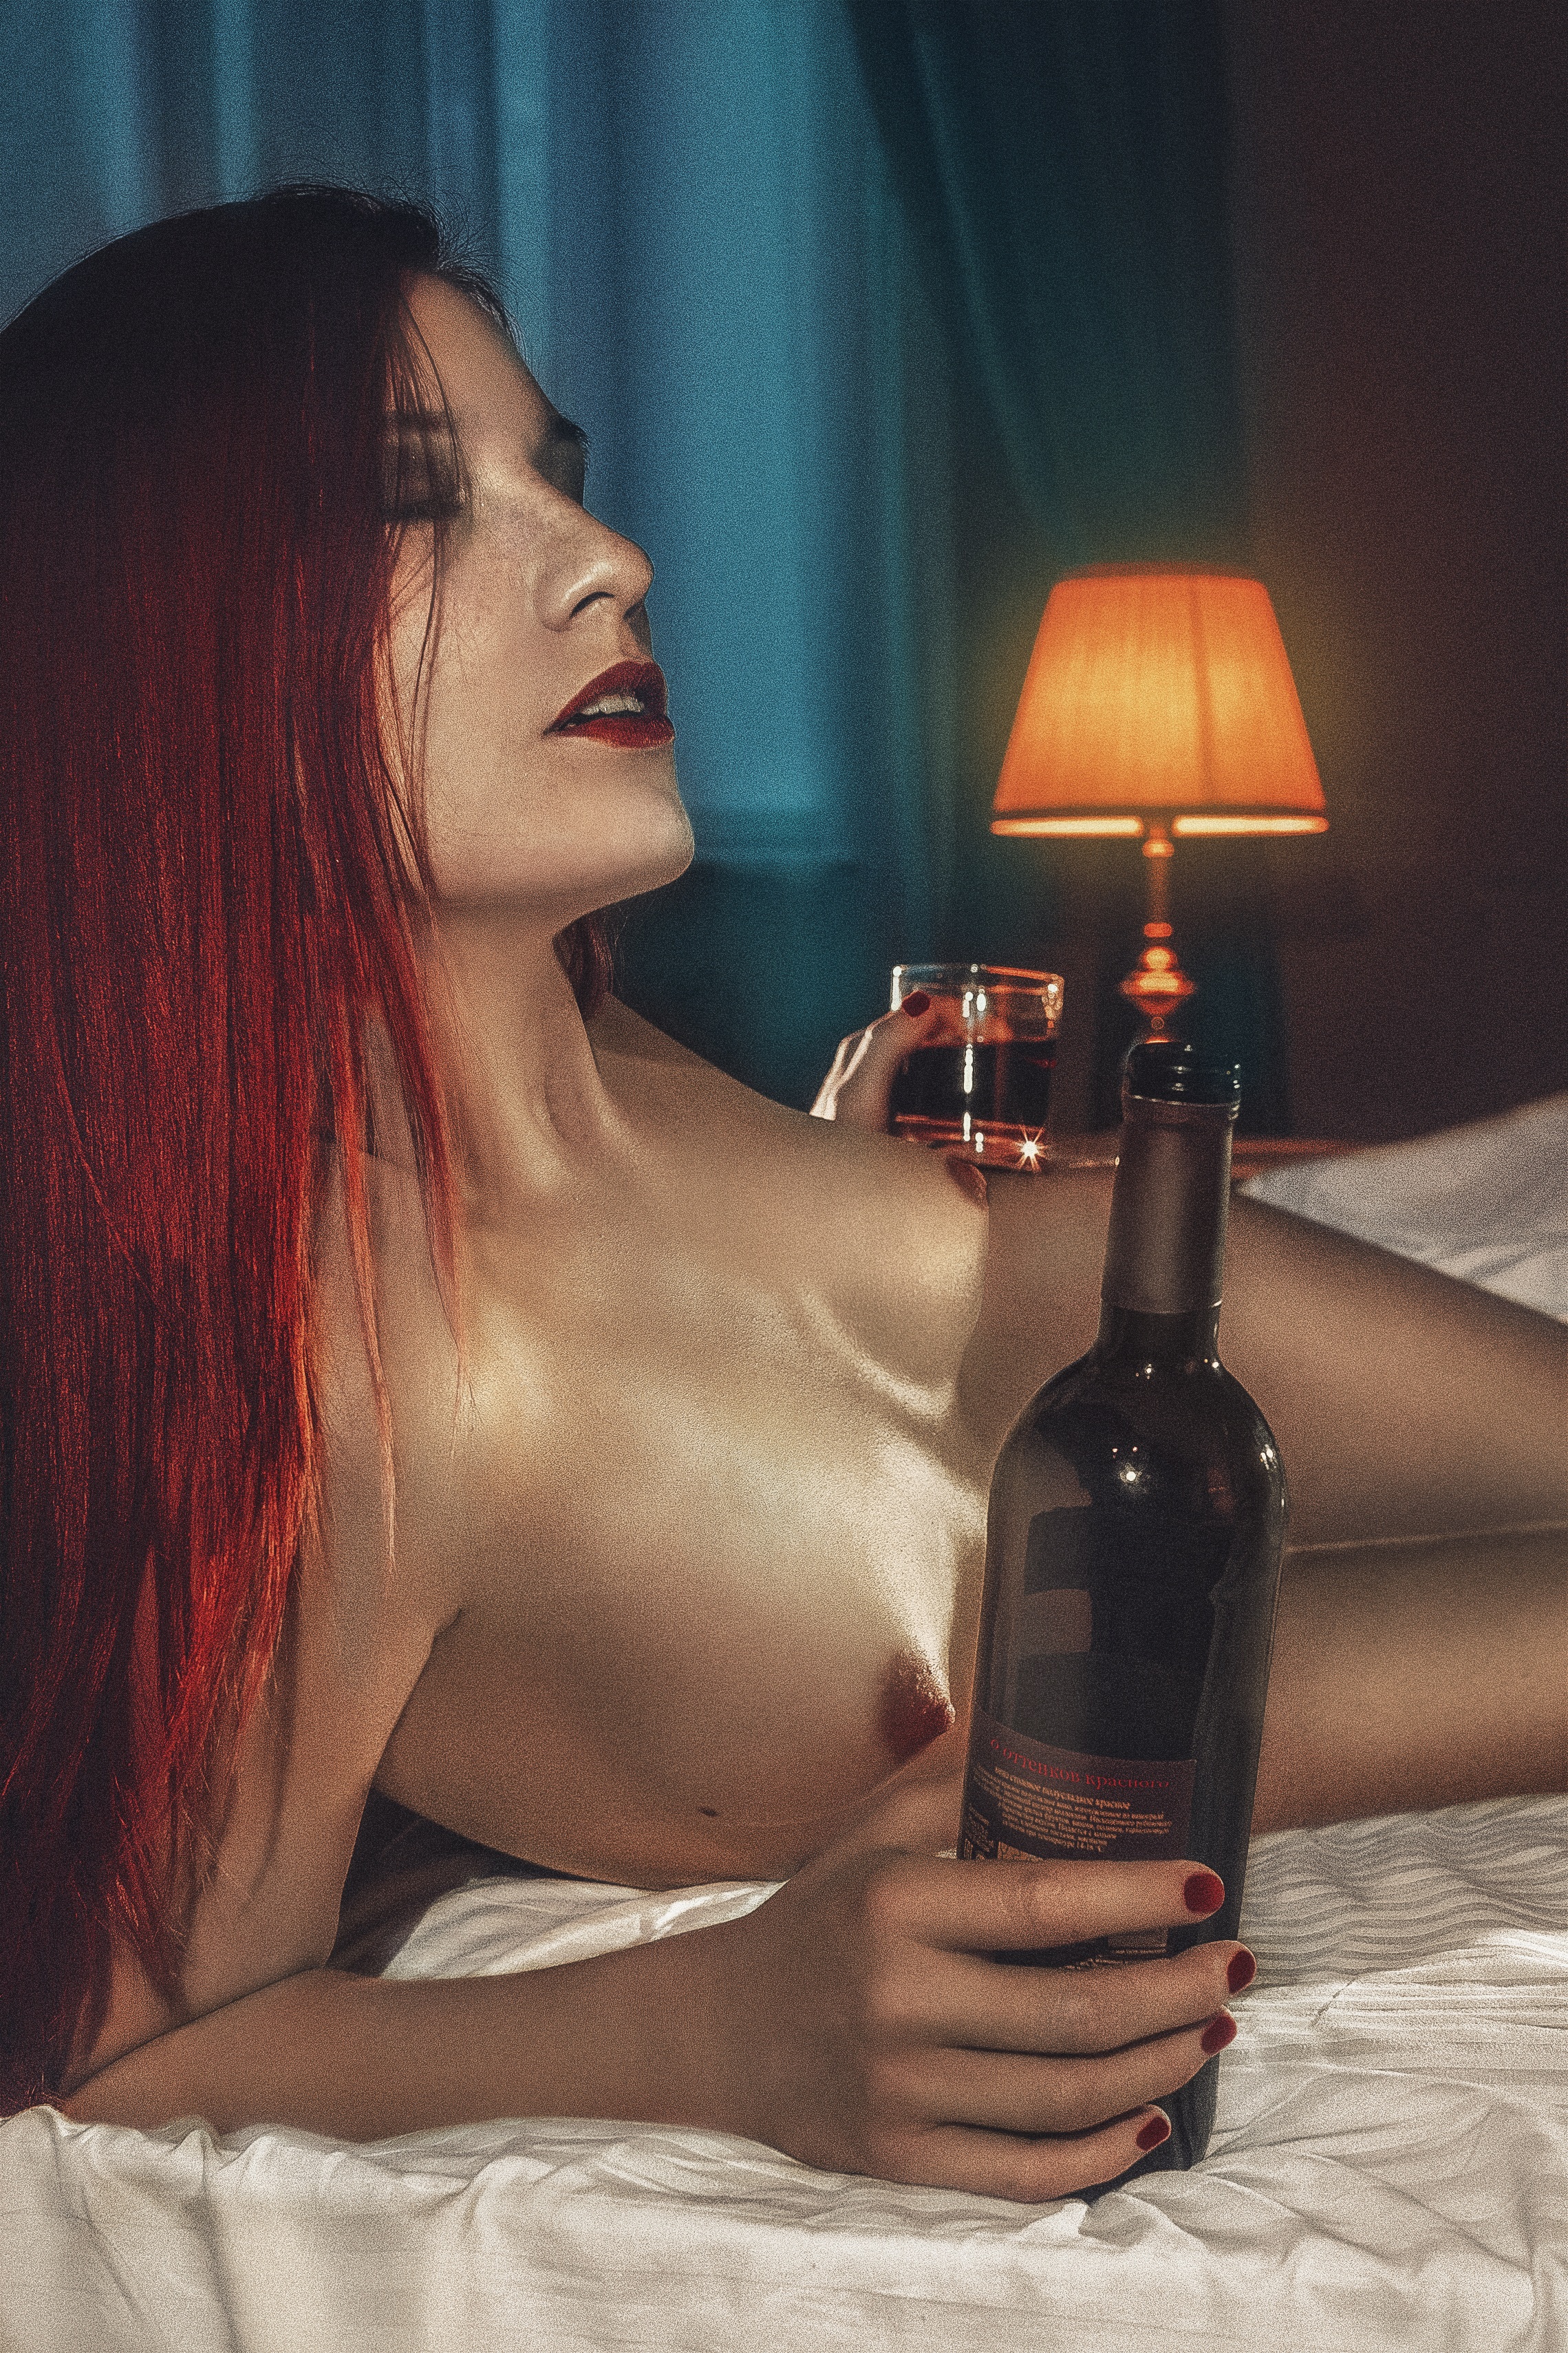
person, girl, woman, hair, wine, glass, leg, evening, model, red, lamp, lady, mouth, lips, beauty, blond, breast, nipple, erotica, photo shoot, sense